Taos, New Mexico

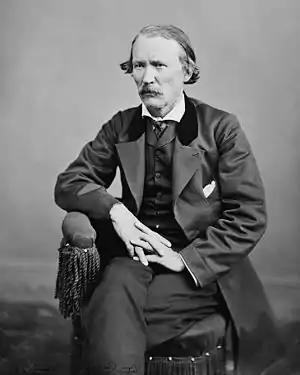
Kit Carson, American explorer and frontiersman

Taos is located within two watersheds, categorized as subwatersheds or HUC12s in the United States. The town is mostly located in the Outlet Rio Fernando del Taos Watershed, where its two waterbodies are rated as impaired. A coalition of local organizations are working to improve the watershed's health. The northern edge of town is within the Rio Fernando del Taos-Rio Pueblo del Taos Watershed.